Richmond, California

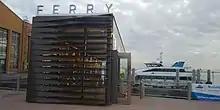
Richmond Ferry Terminal

Further east, the is a restored World War II Victory ship, the 558th ship made in Richmond. It is moored in the former Richmond Shipyard No. 3. Liberty and Victory ships built in Richmond transported troops and supplies during World War II.